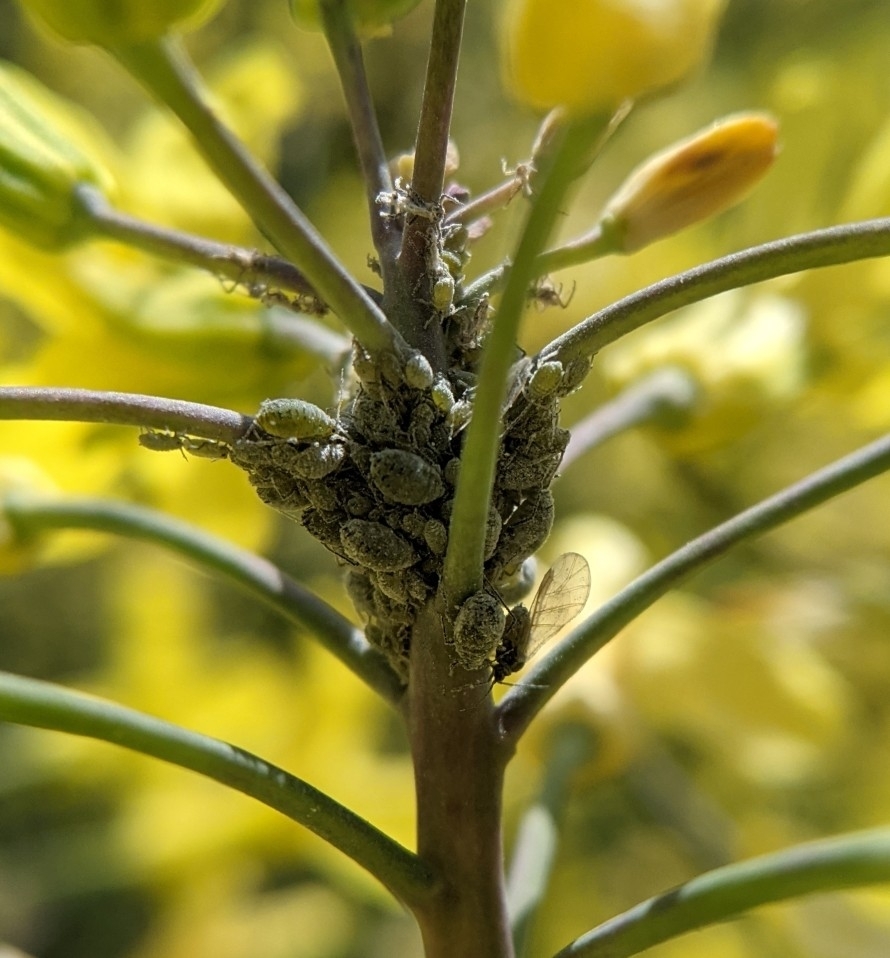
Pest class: cabbage_aphid